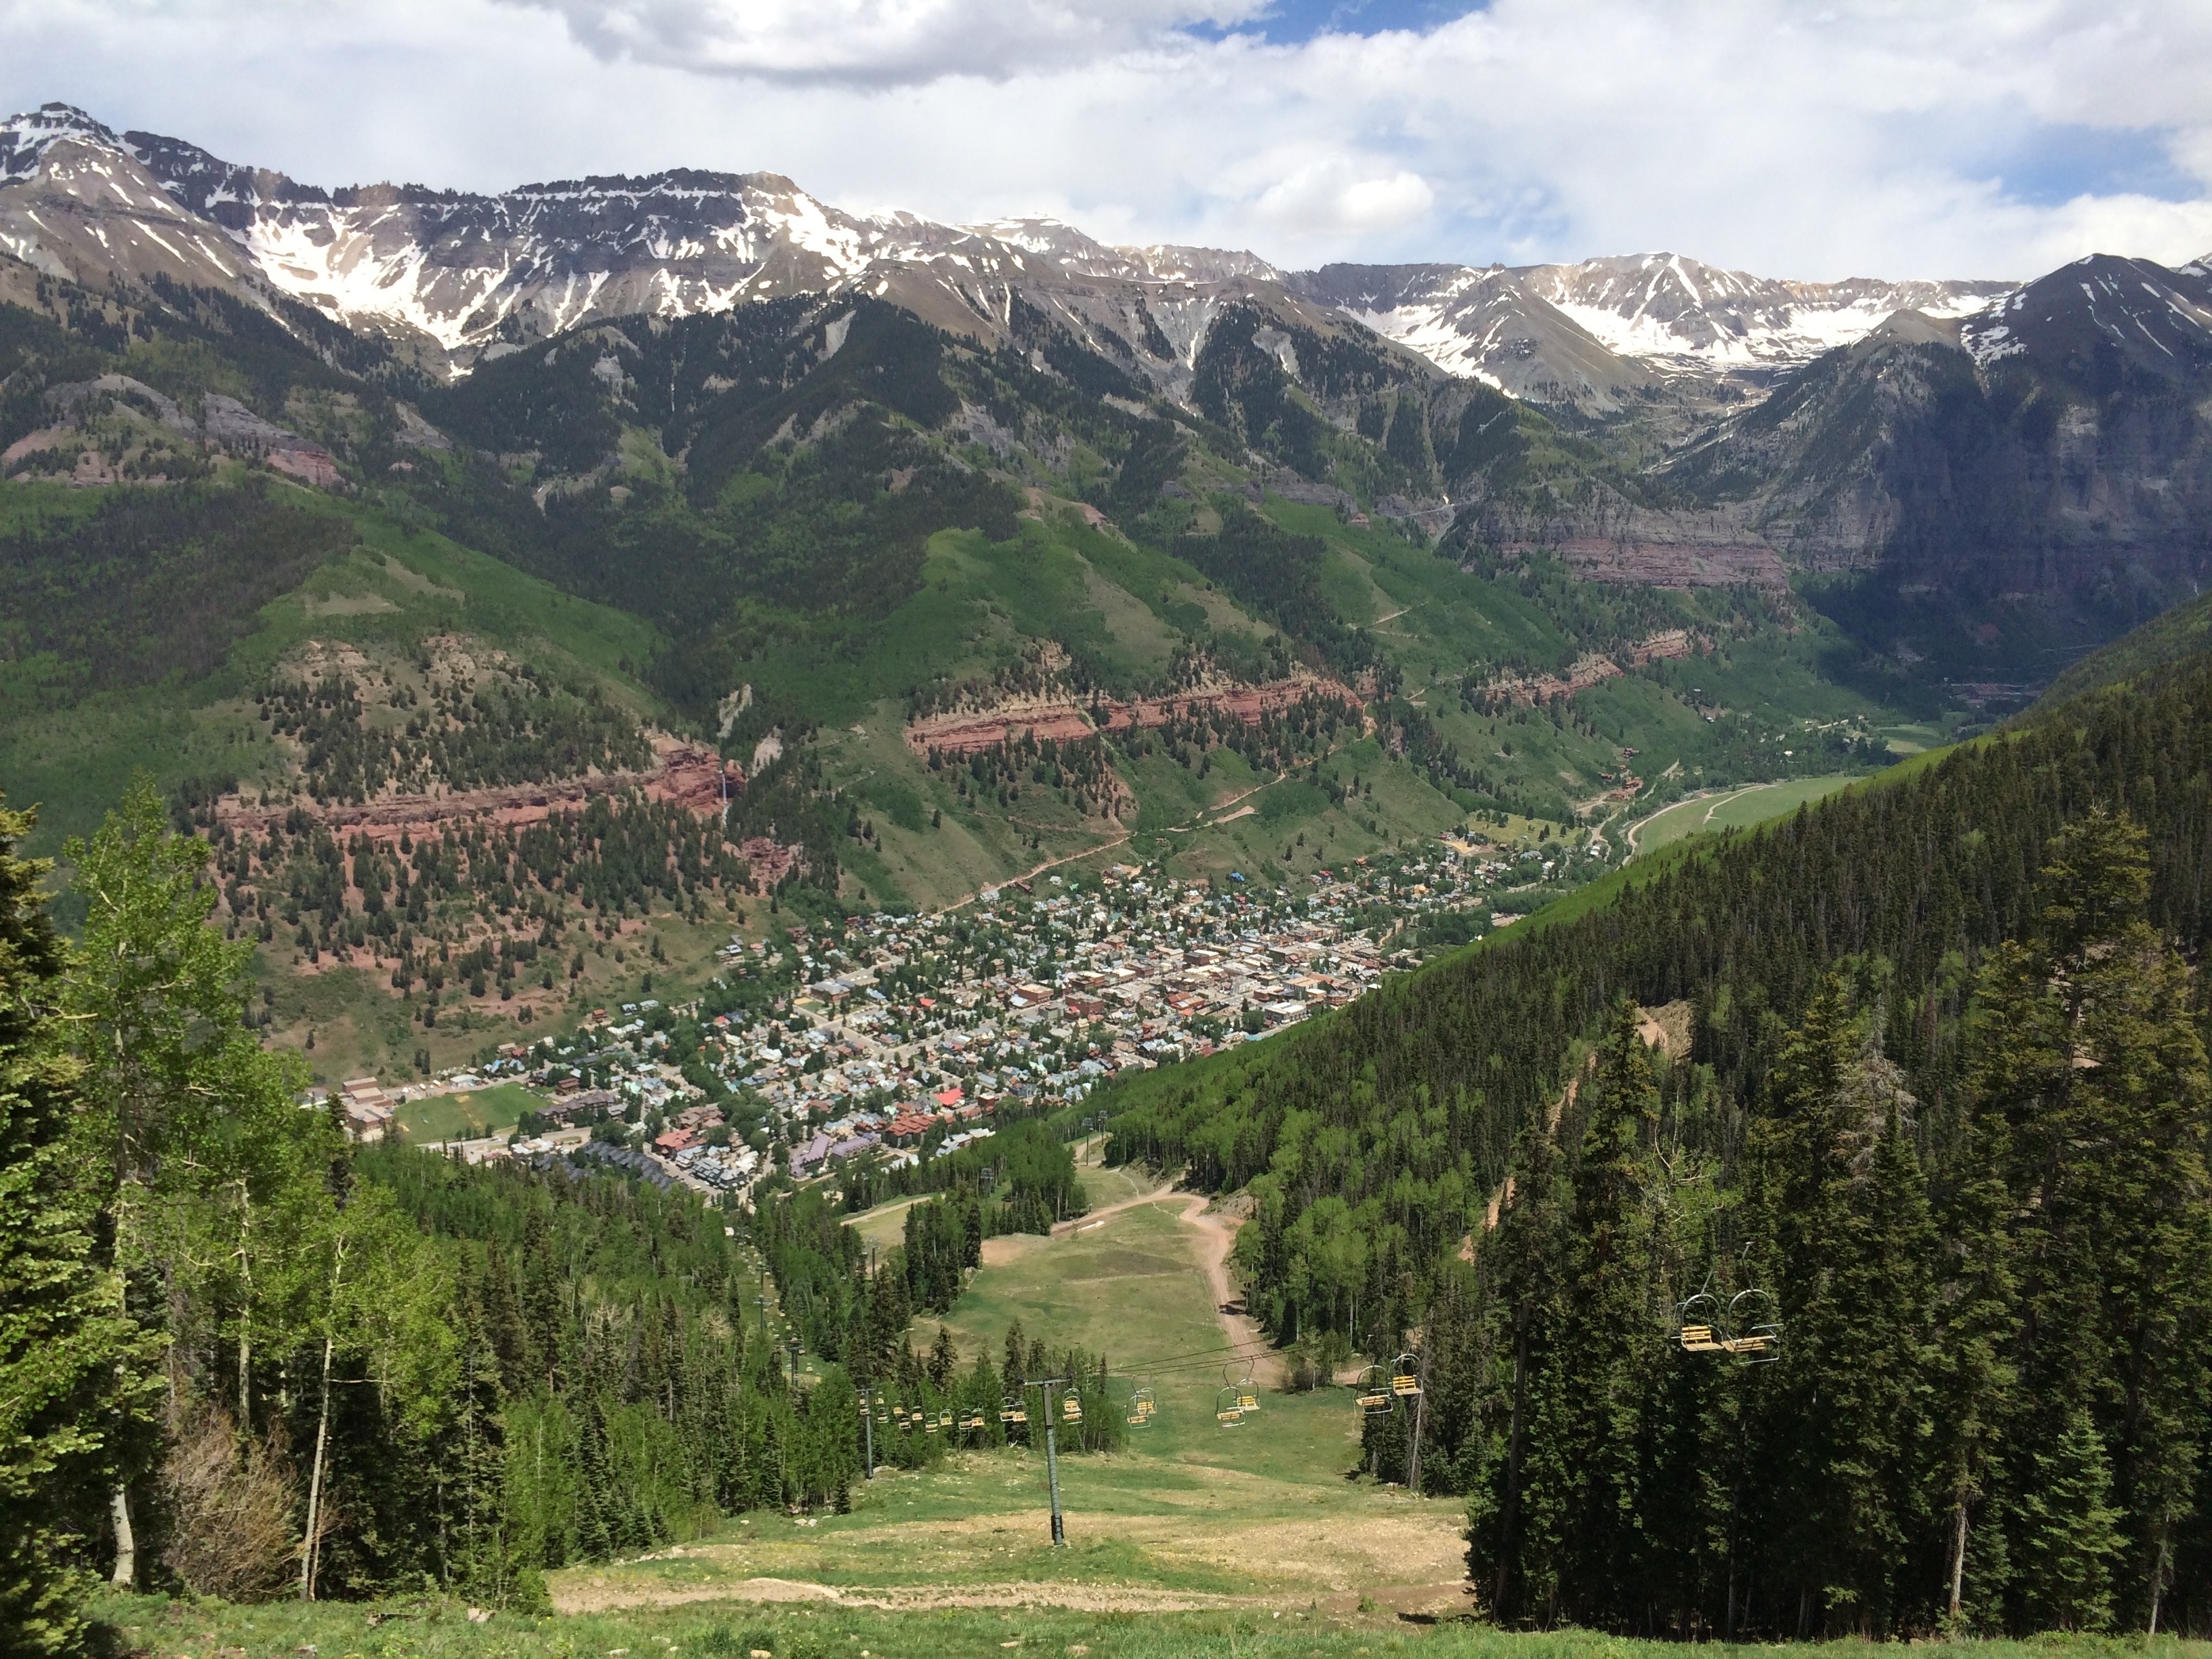
landscape, mountain, meadow, hill, flower, lake, valley, mountain range, village, ridge, alps, plateau, rural area, landform, mountain pass, hill station, geographical feature, mountainous landforms